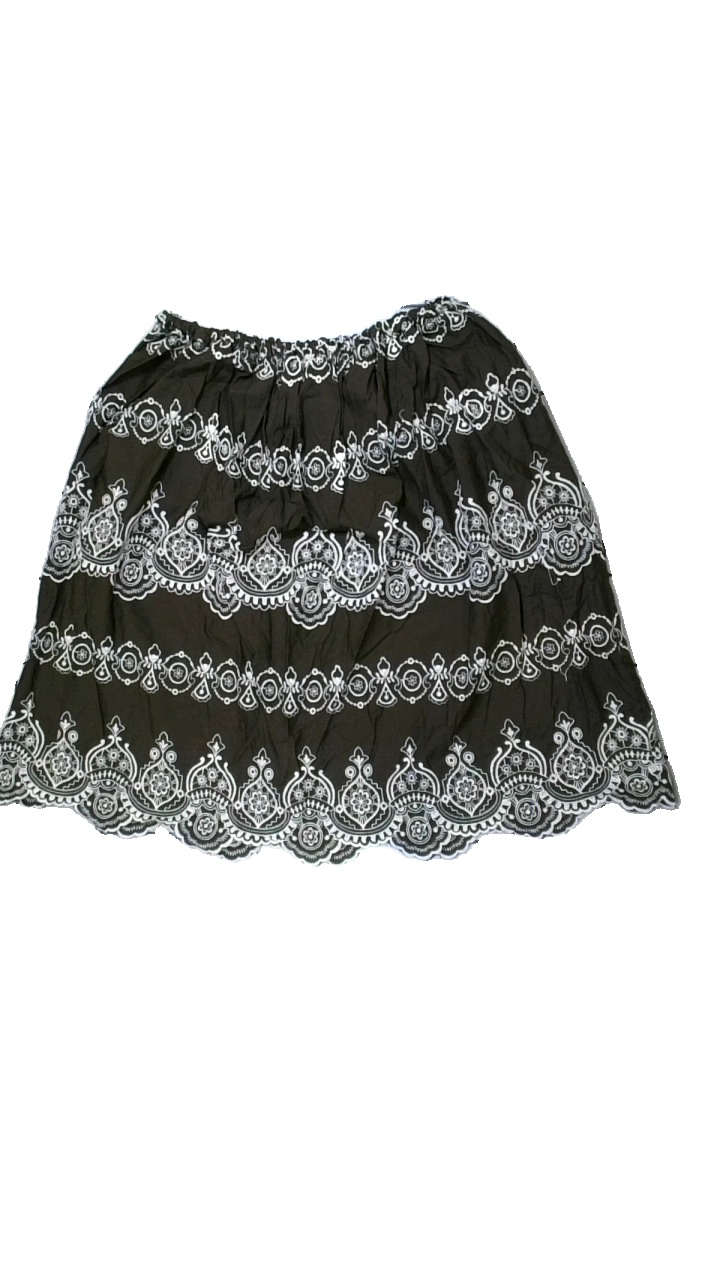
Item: Skirt (Ladies)
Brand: Missing
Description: brun kjol med broderat mösnter över hela, egengjord
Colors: Brown, White
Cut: Regular
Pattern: Embroidered
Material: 100% cotton
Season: All
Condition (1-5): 5
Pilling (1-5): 5
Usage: Reuse
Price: <50